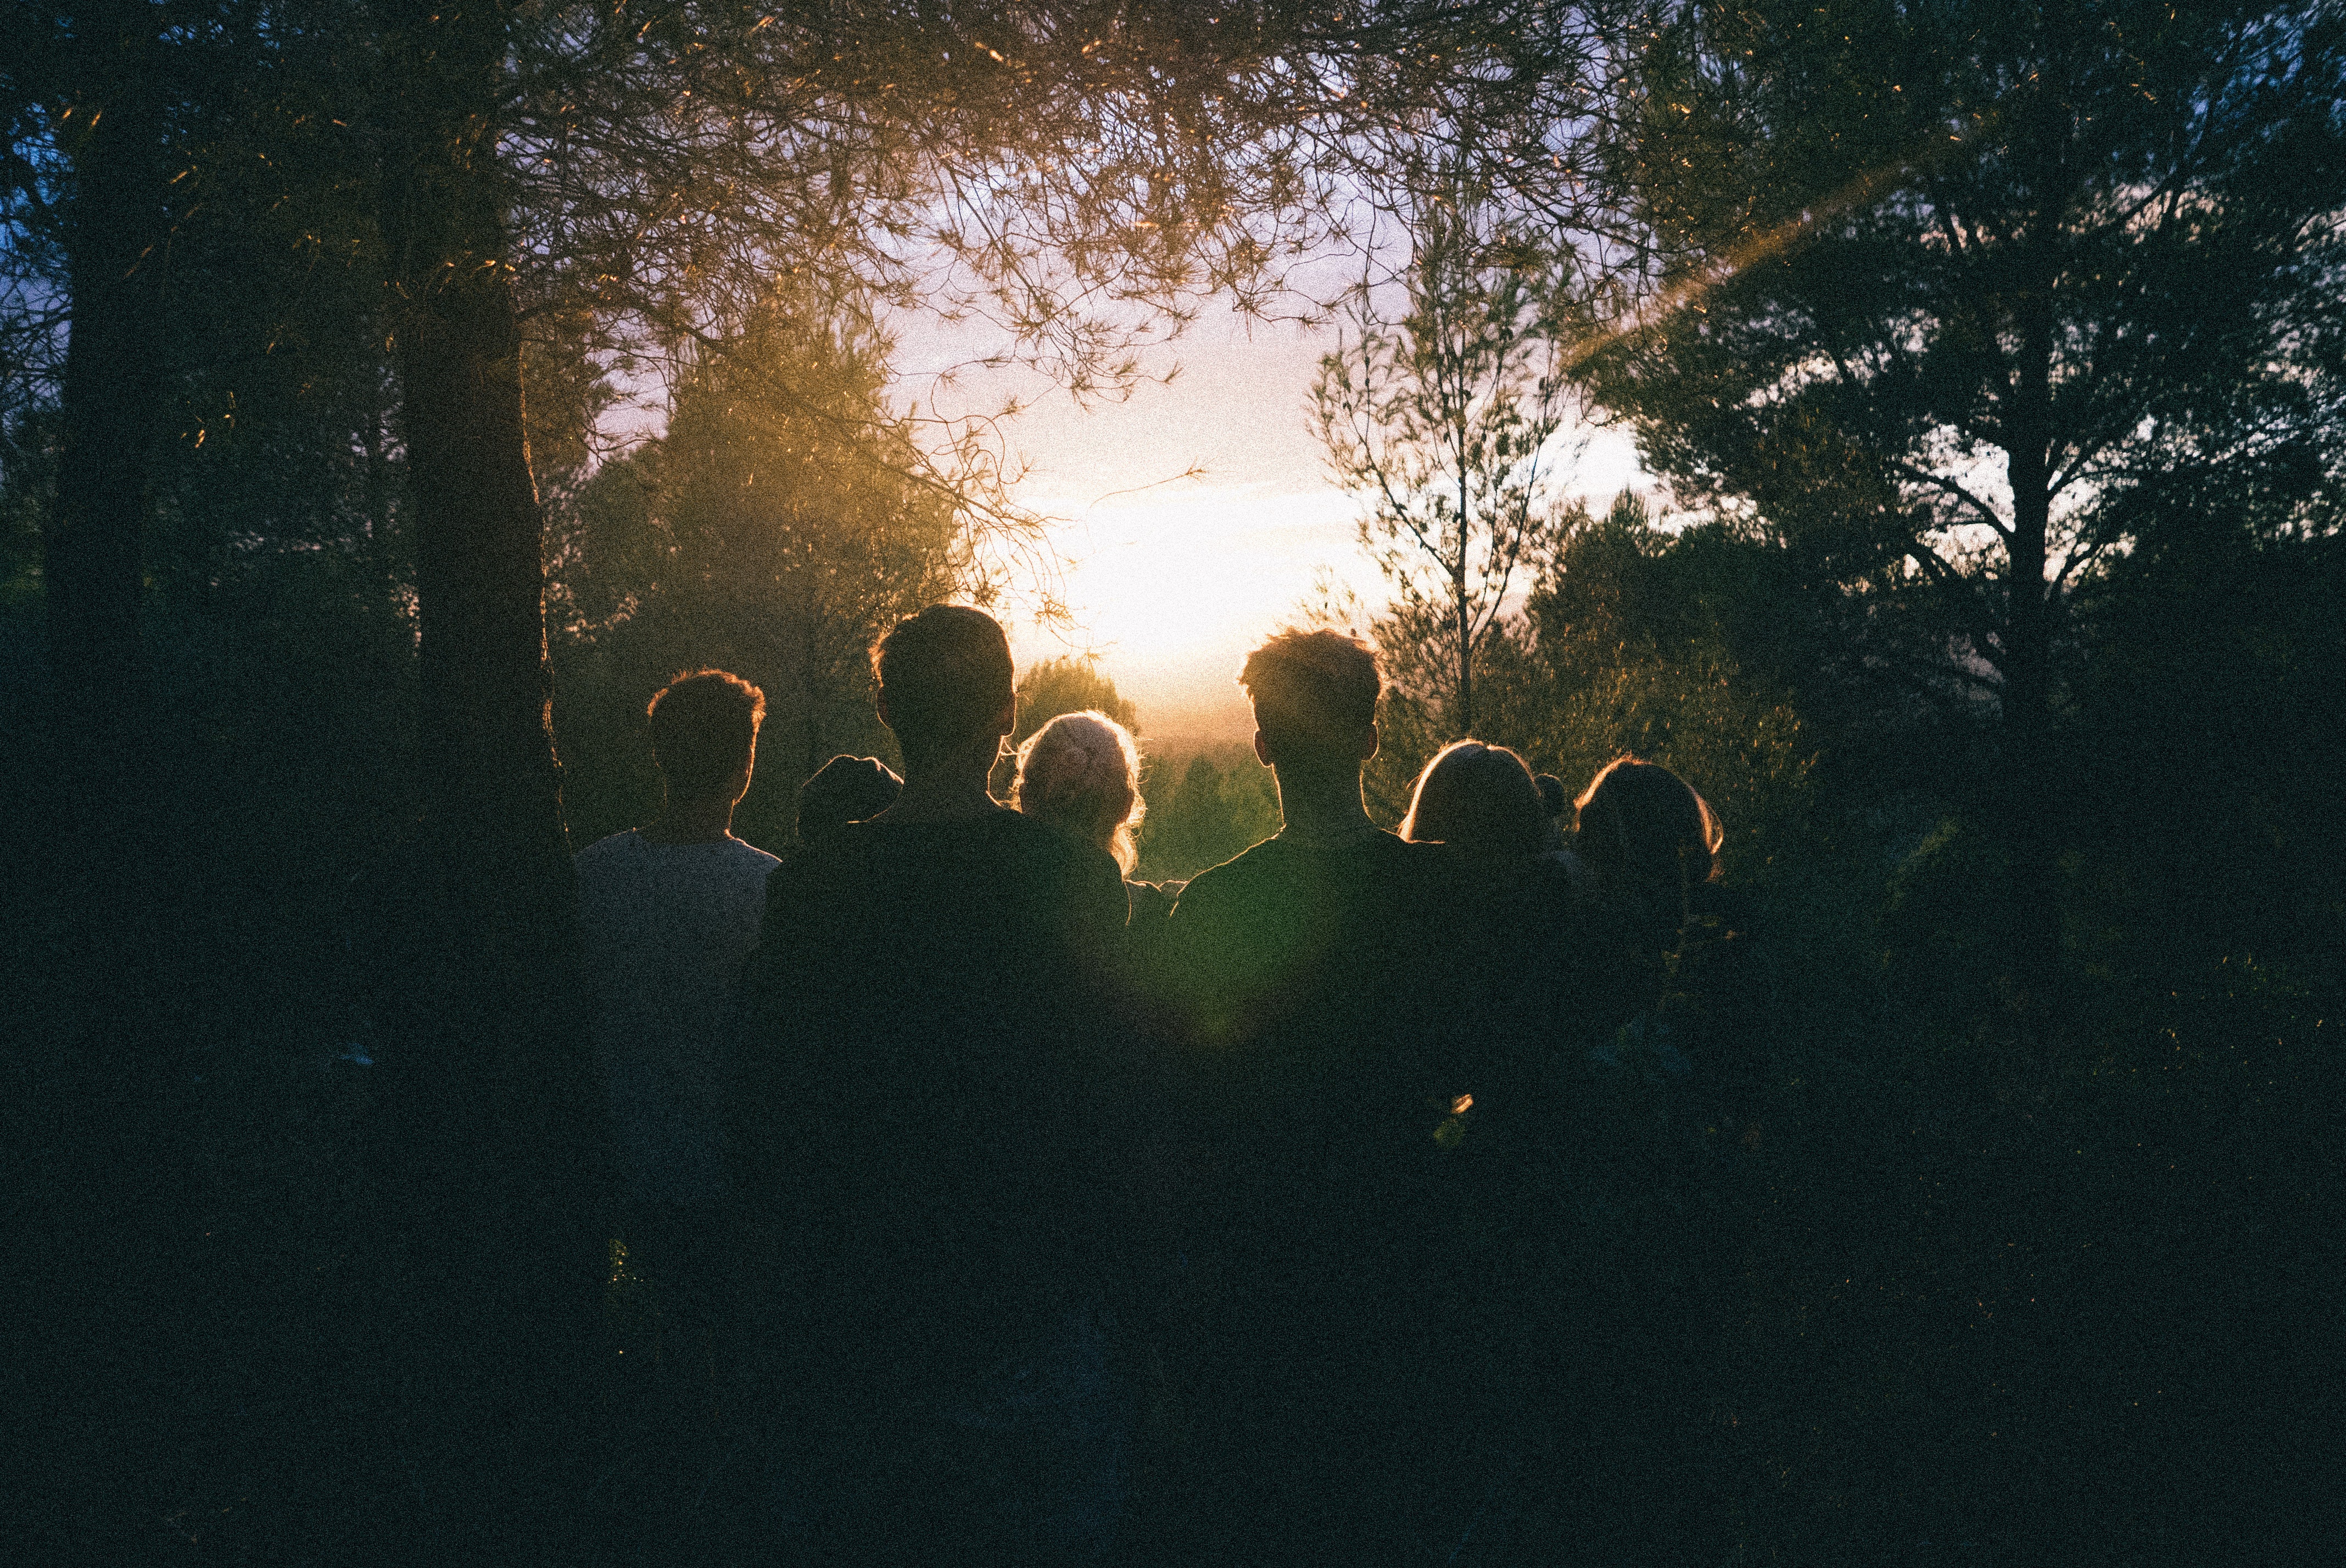
sky, light, sunlight, morning, backlighting, tree, water, grass, evening, cloud, atmosphere, photography, sunset, crowd, night, sunrise, darkness, forest, plant, lens flare, sun, landscape, reflection, horizon, space, dusk